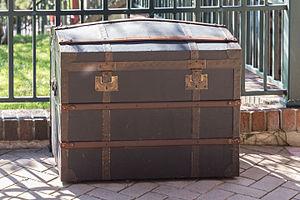
Malle sur le trajet du Disneyland Railroad, une attraction à Disneyland Paris.
Une malle est une sorte de coffre mobile en bois ou en tôle.